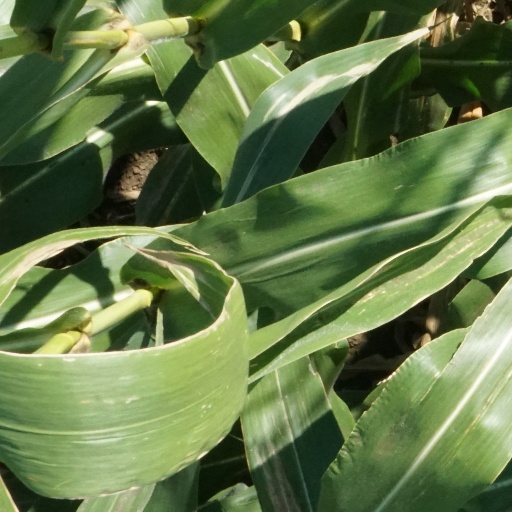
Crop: maize; corn